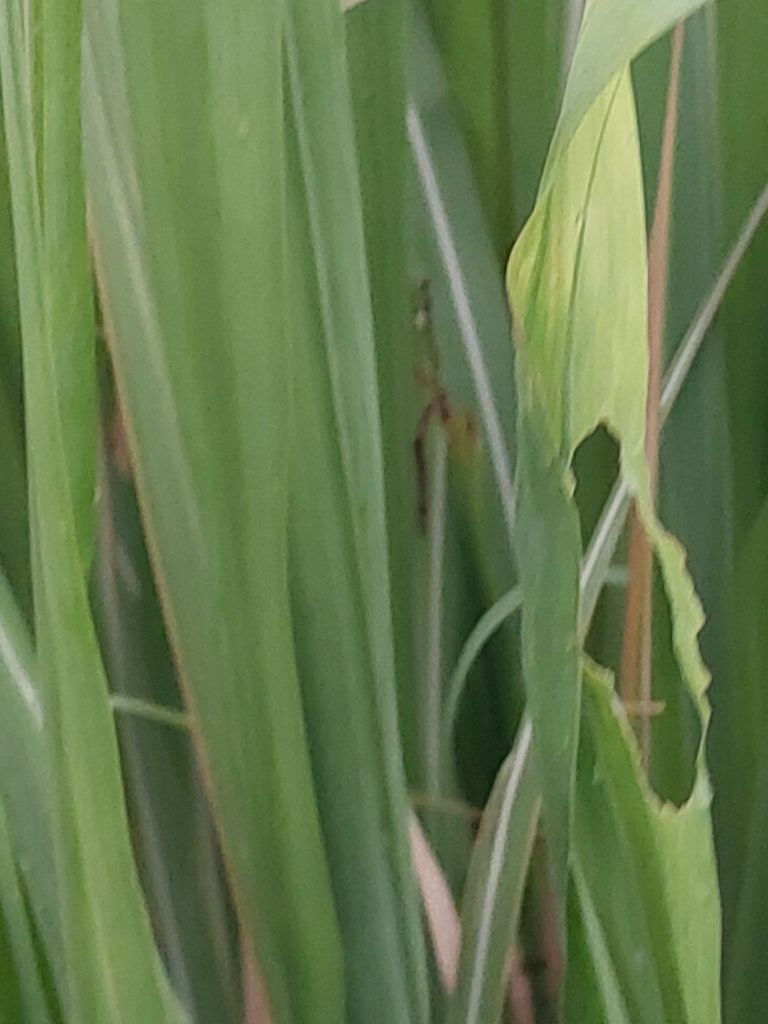
Label: Pokkah Boeng